Nicholson Museum

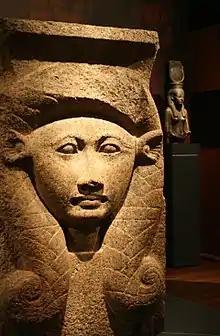
Hathor capital from the Temple of Bubastis on display in the Nicholson Museum

The Nicholson Museum was named after its founder, Sir Charles Nicholson. In 1856-57, Nicholson traveled throughout Egypt and then Italy where he acquired the first thousand or so primarily ancient Egyptian, Greek, South Italian and Etruscan artefacts. These he donated to the University in 1860. The museum's collection grew exponentially since this founding donation. Individual benefaction, donations, sponsored archaeological